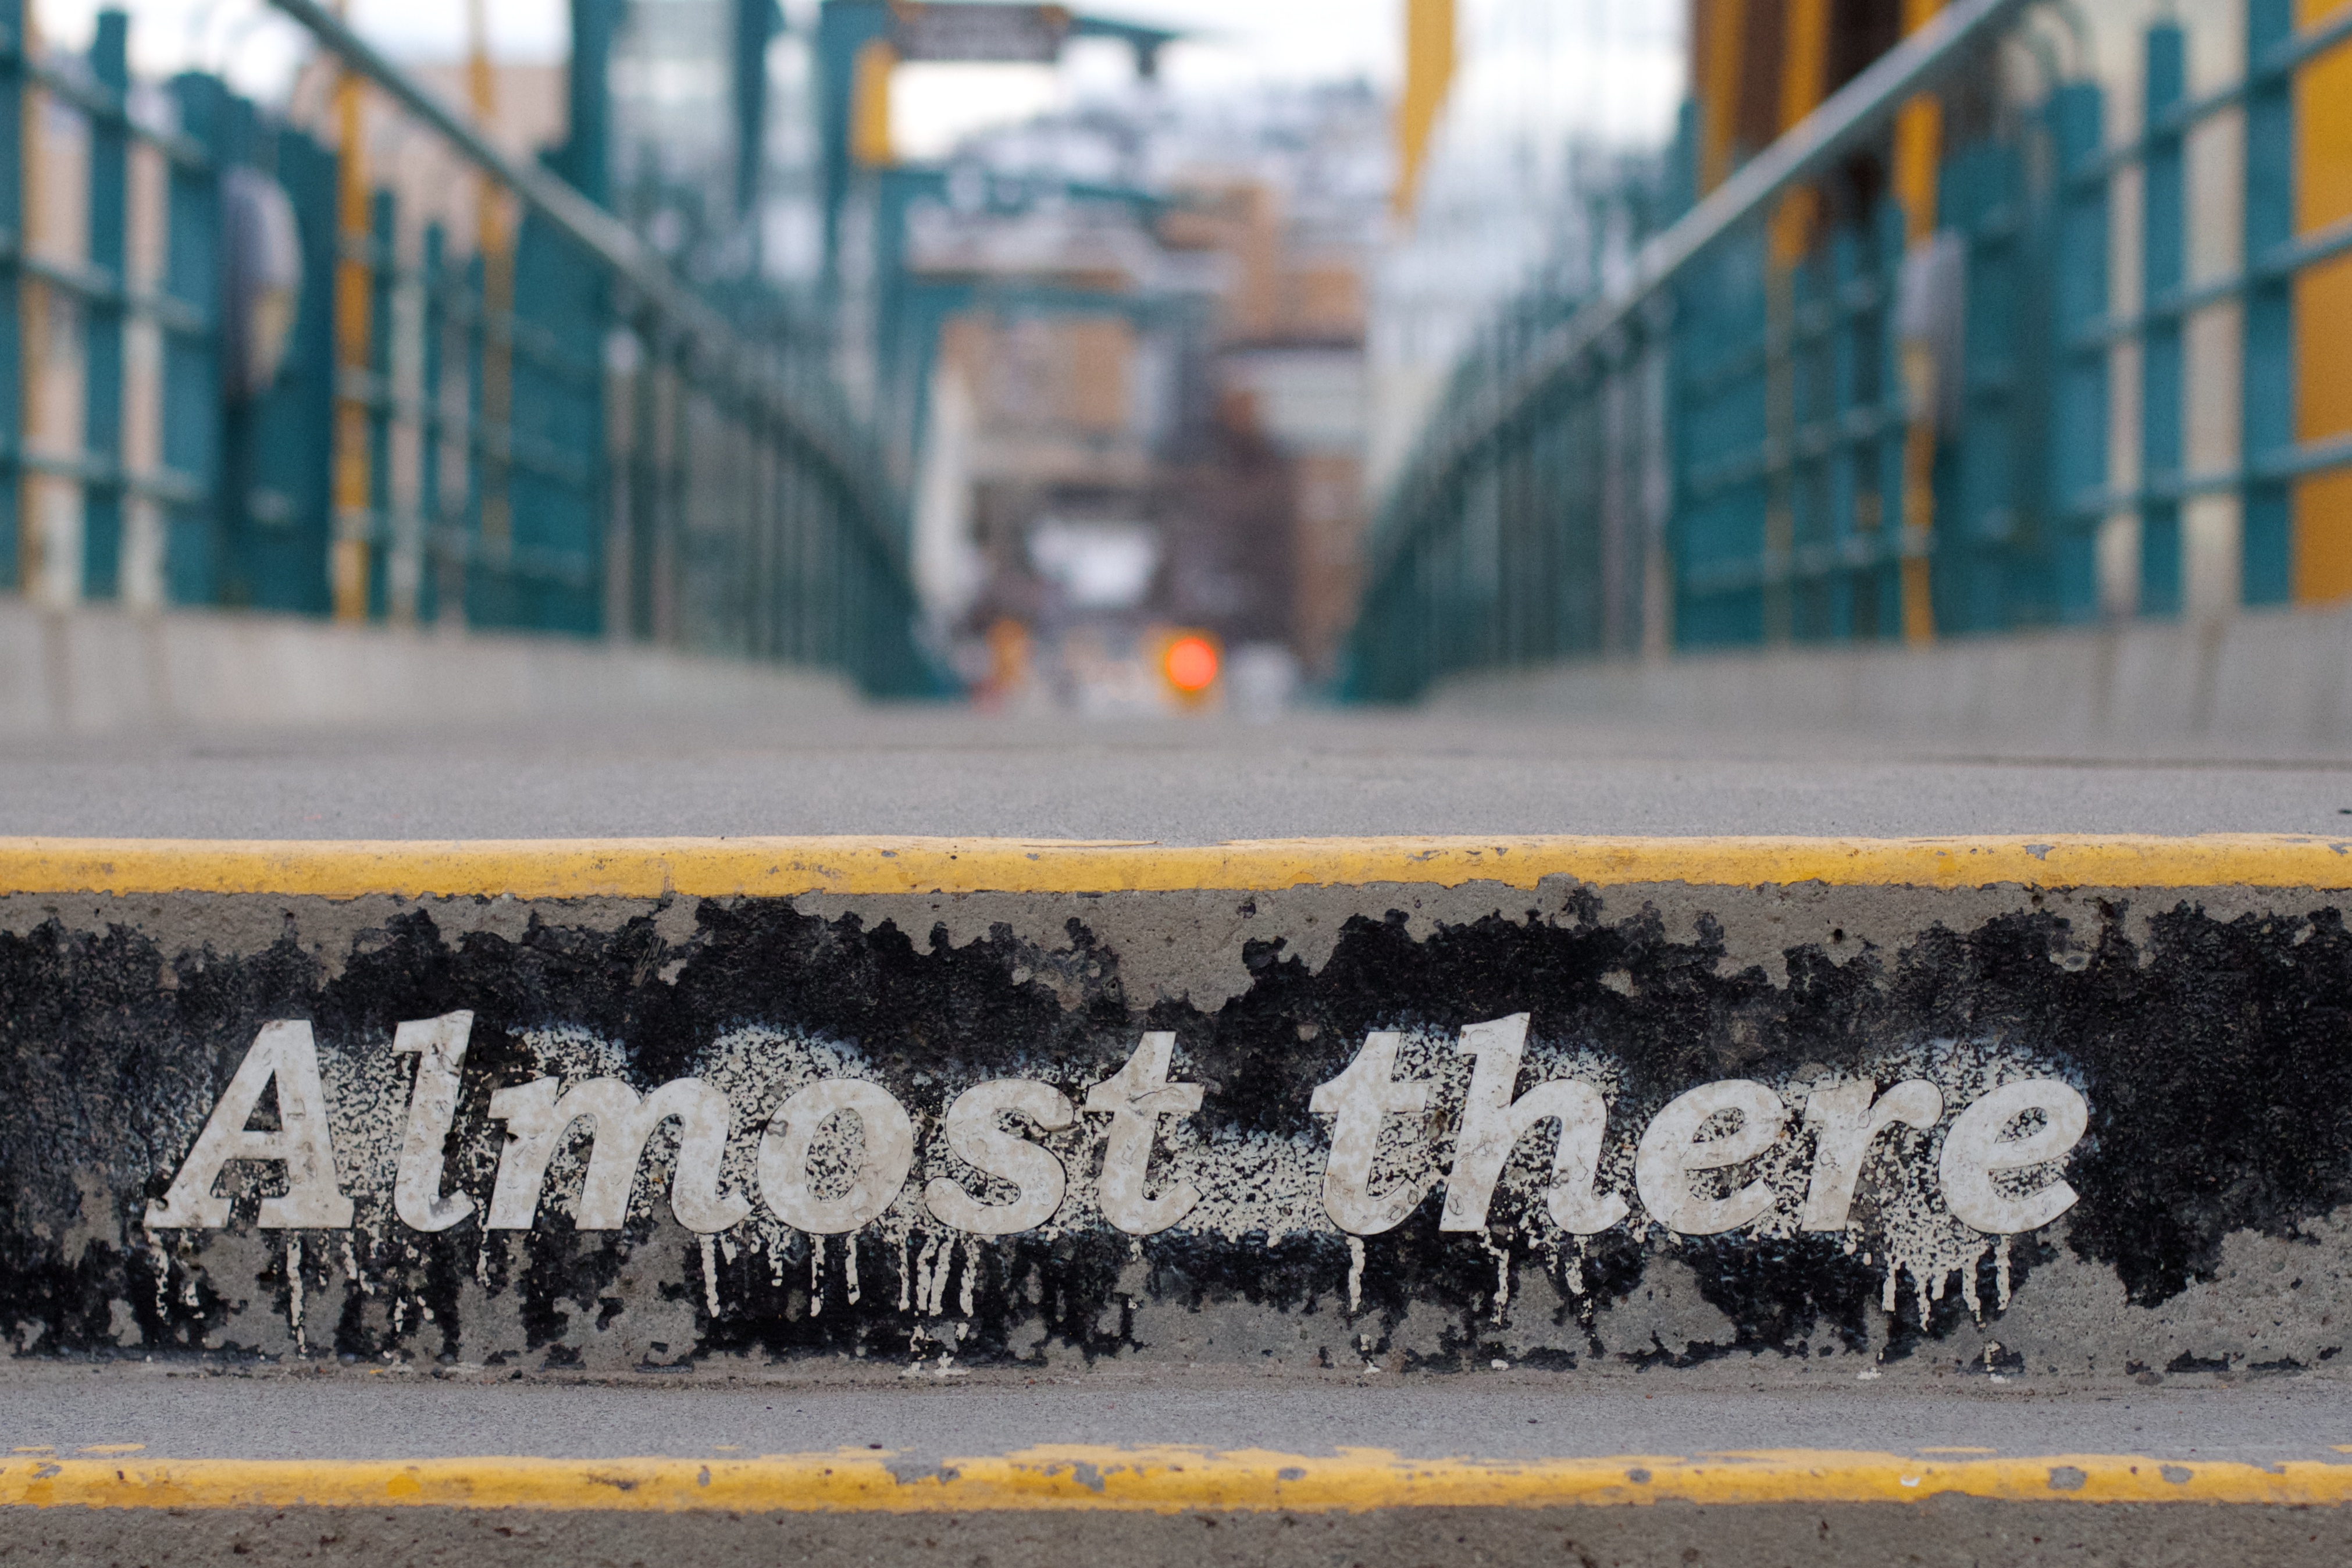
road, street, train, transport, vehicle, graffiti, lane, art, urban area